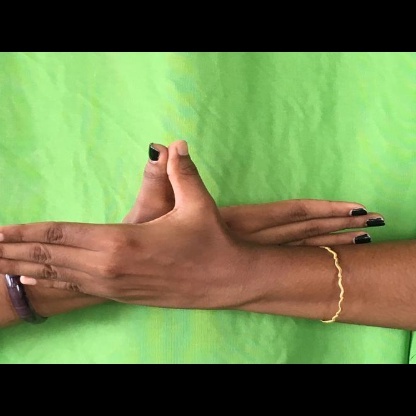
Mudra: Garuda